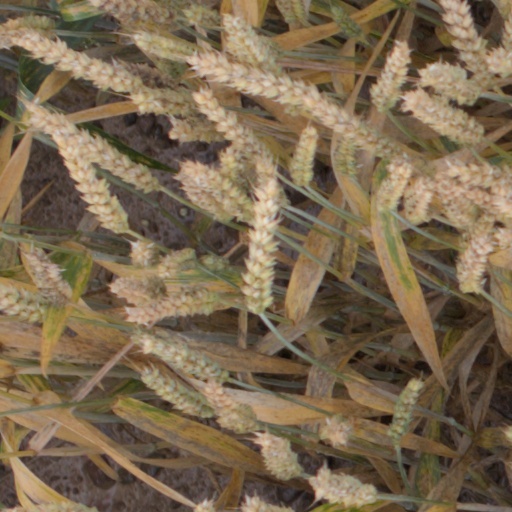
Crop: wheat